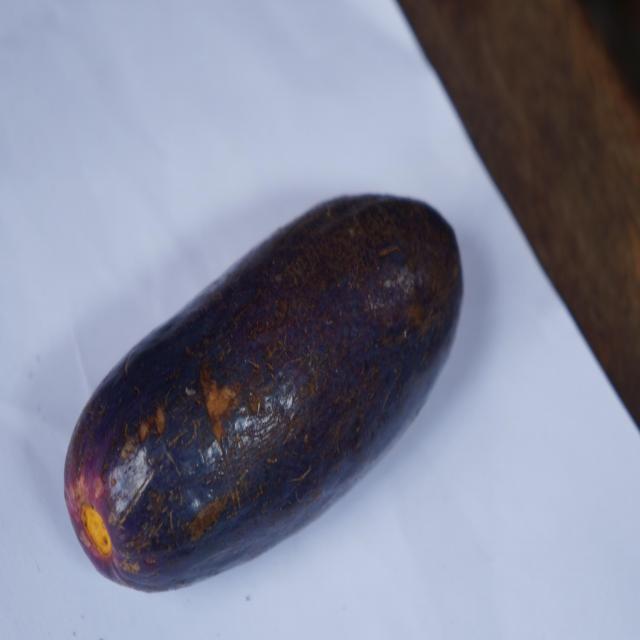
Plum grade: spotted